Dark Rivers of the Heart

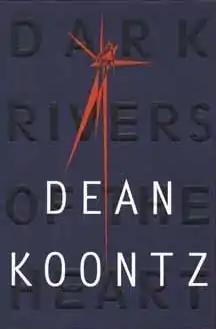
First edition

Spencer Grant is a man with a tainted, yet shadowy past with a lovable dog, Rocky whom he rescued after it was abused. Together they embark on a quest to find a life with a woman named Valerie Keene, whom Roy met in a nightclub. Grant and his dog come back to the club later to find out that the woman is late for work.